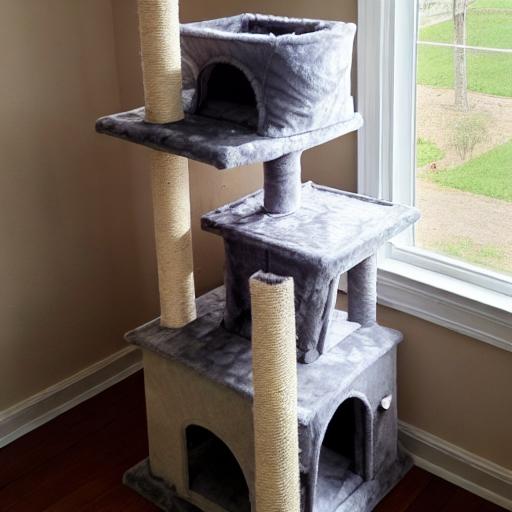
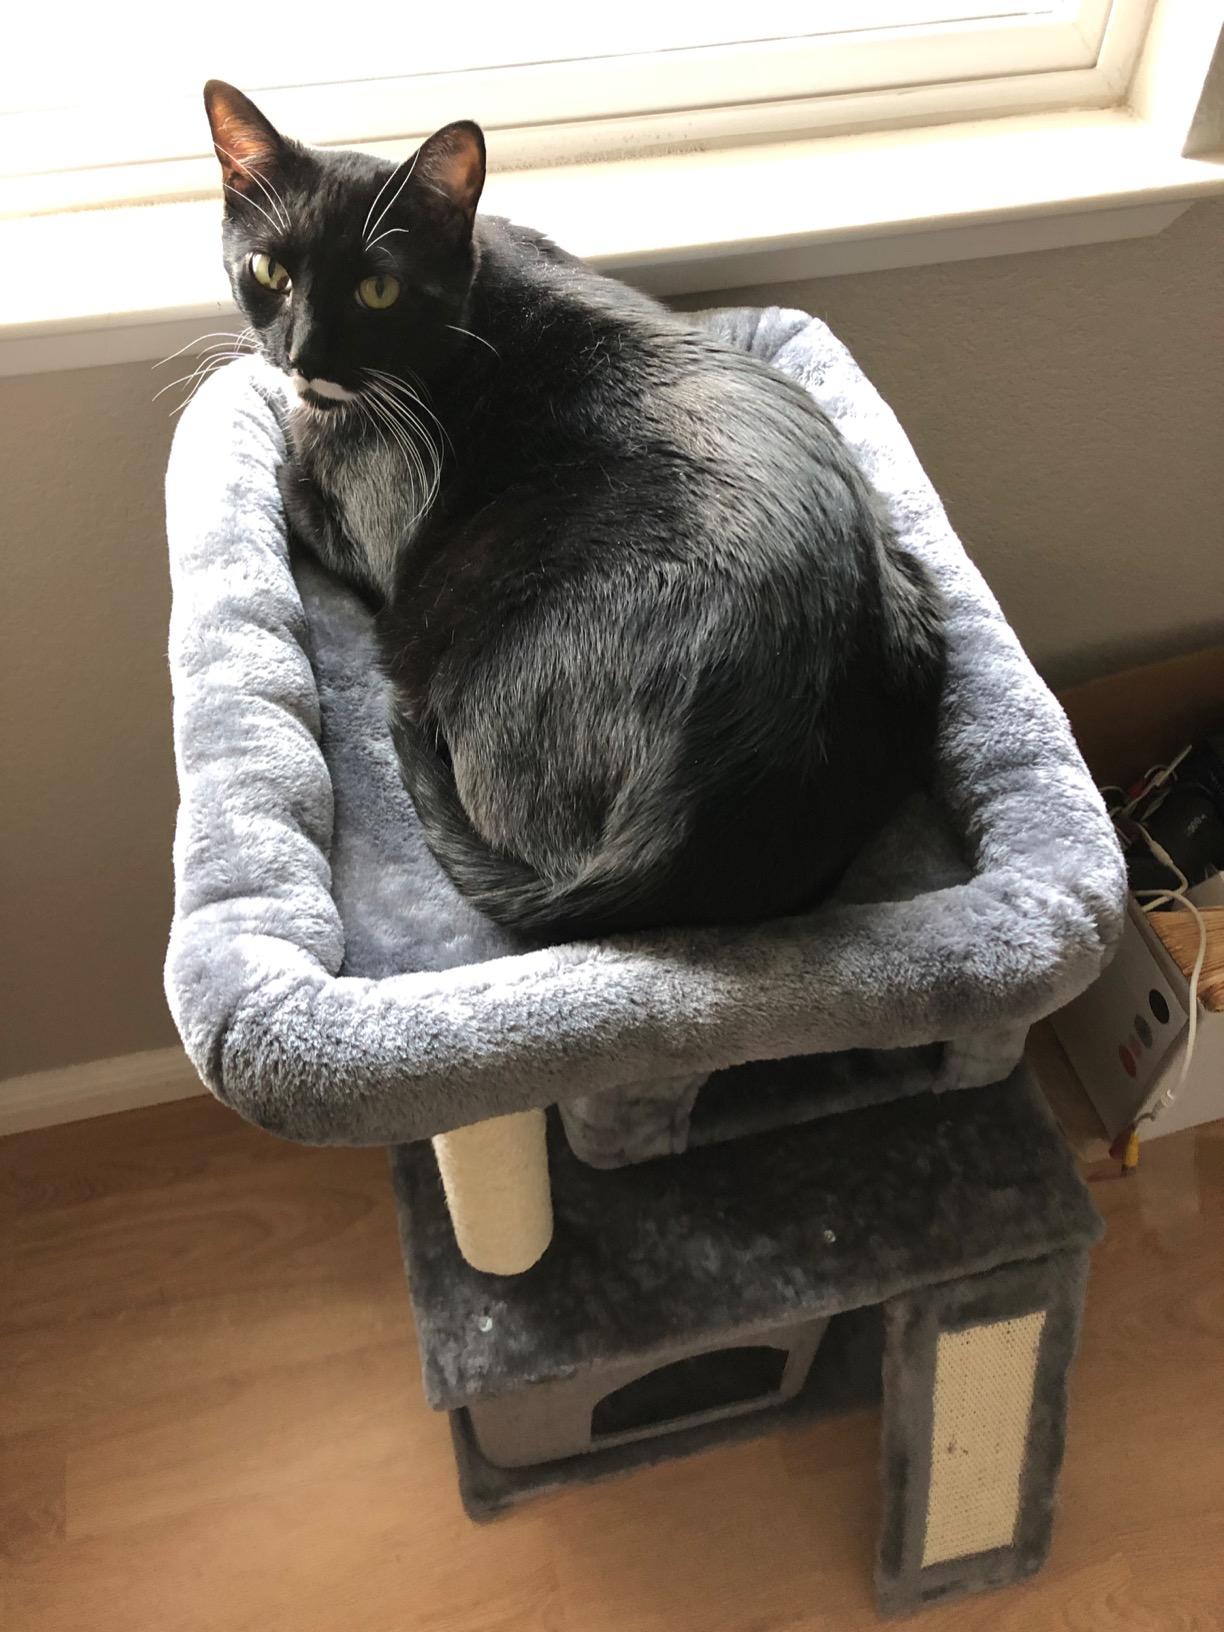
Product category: items_cat tree
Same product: no